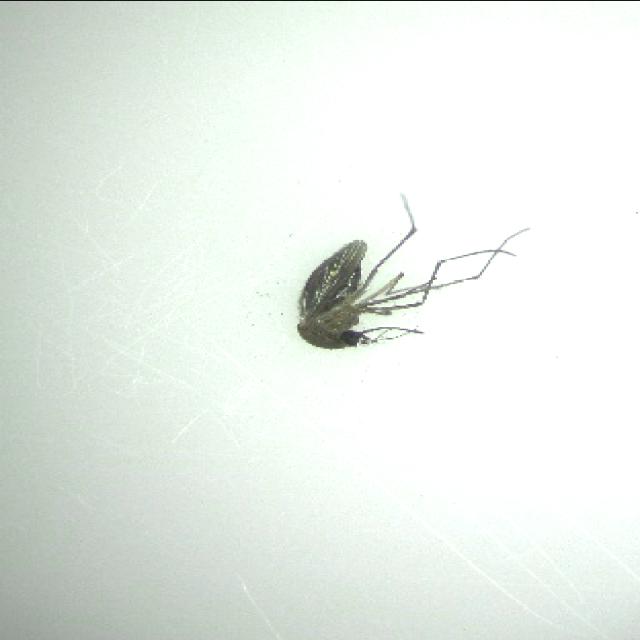
Species: culex_tritaeniorhynchus